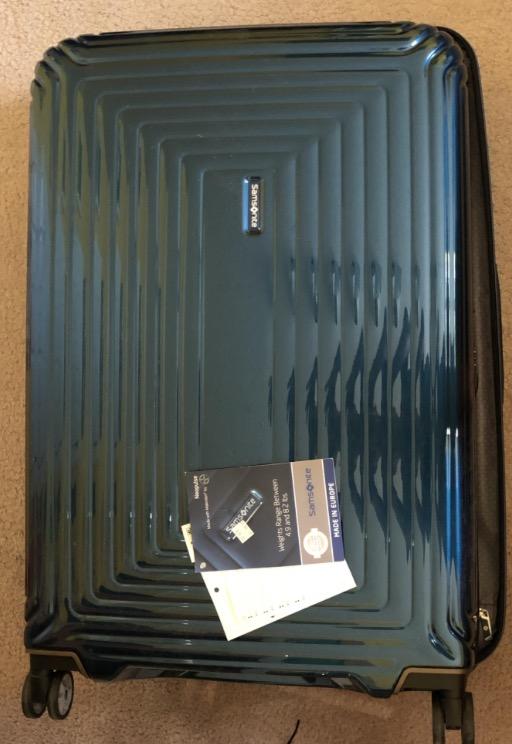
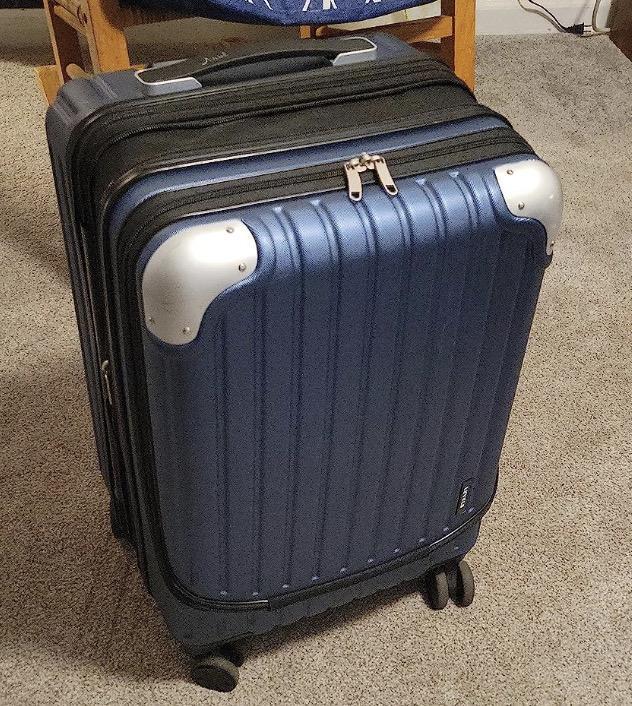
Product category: items_tea
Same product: no